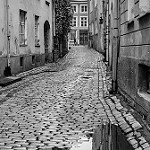
Label: street